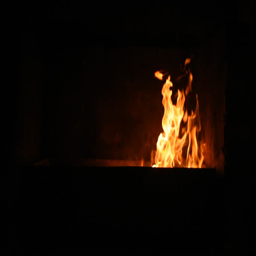
fire is burning in the furnace